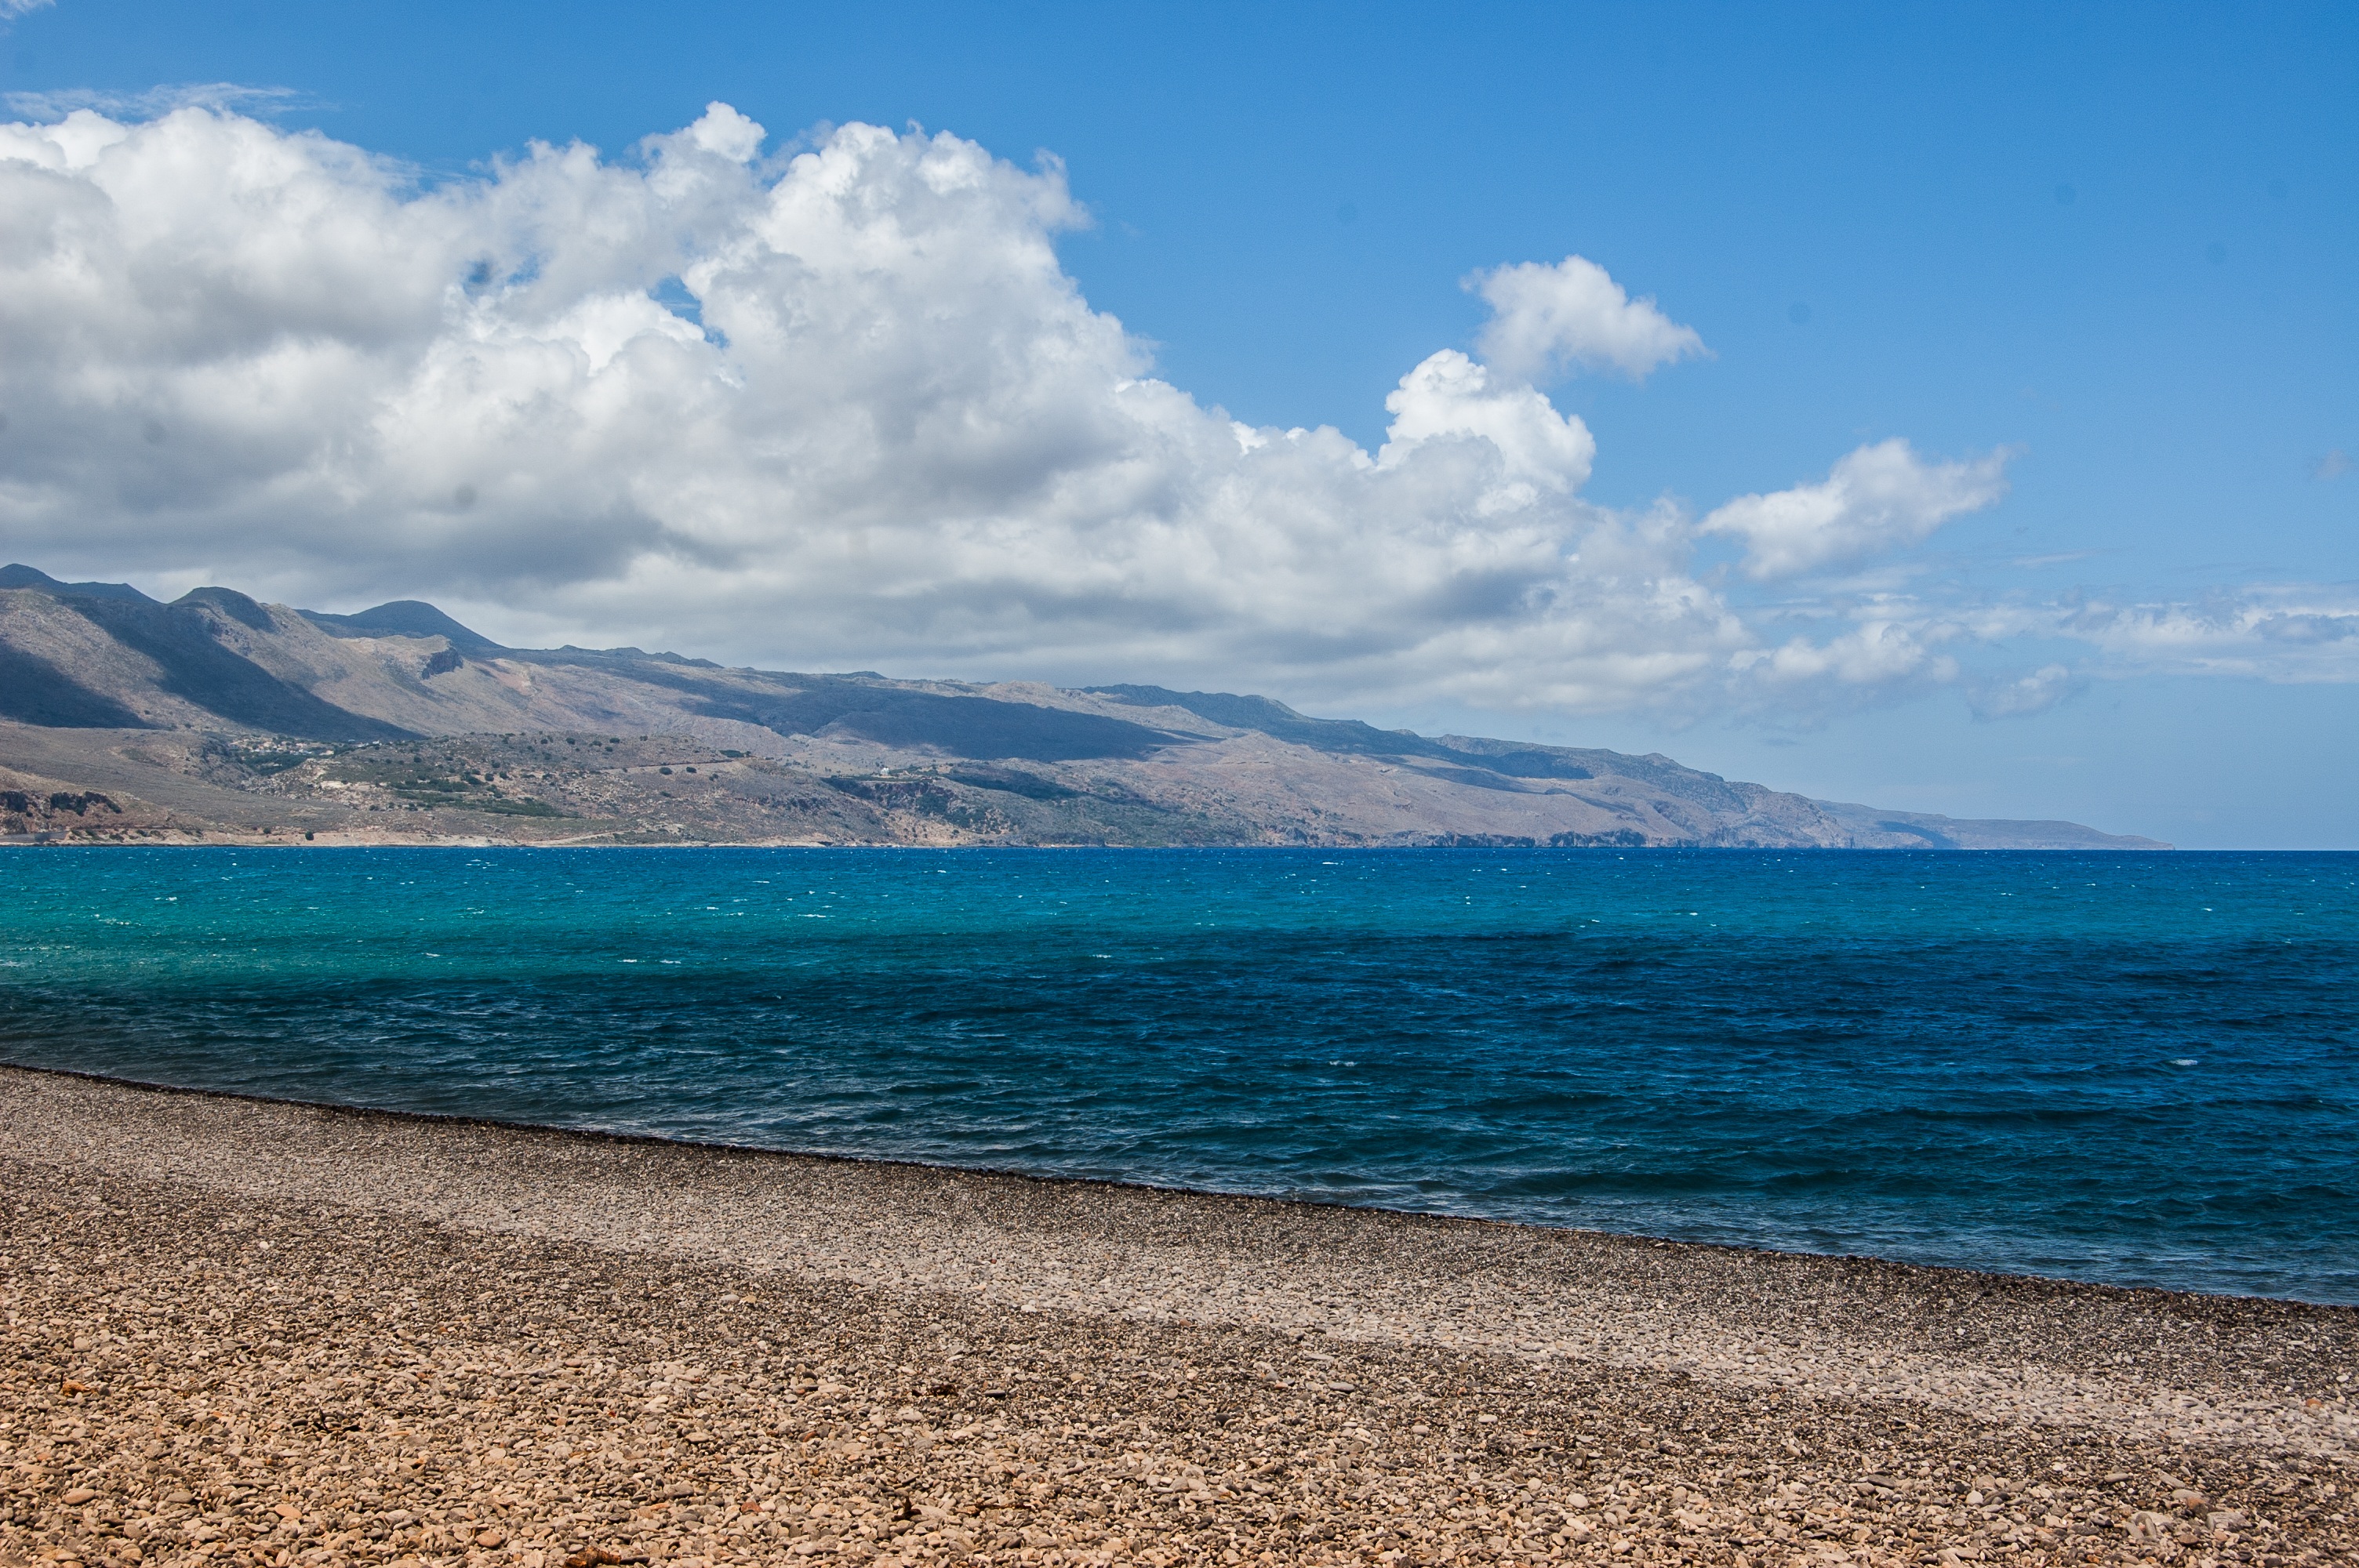
beach, sea, coast, water, sand, ocean, horizon, cloud, sky, shore, wave, lake, summer, vacation, weather, bay, blue, body of water, holidays, greece, loch, the sun, cape, crete, the stones